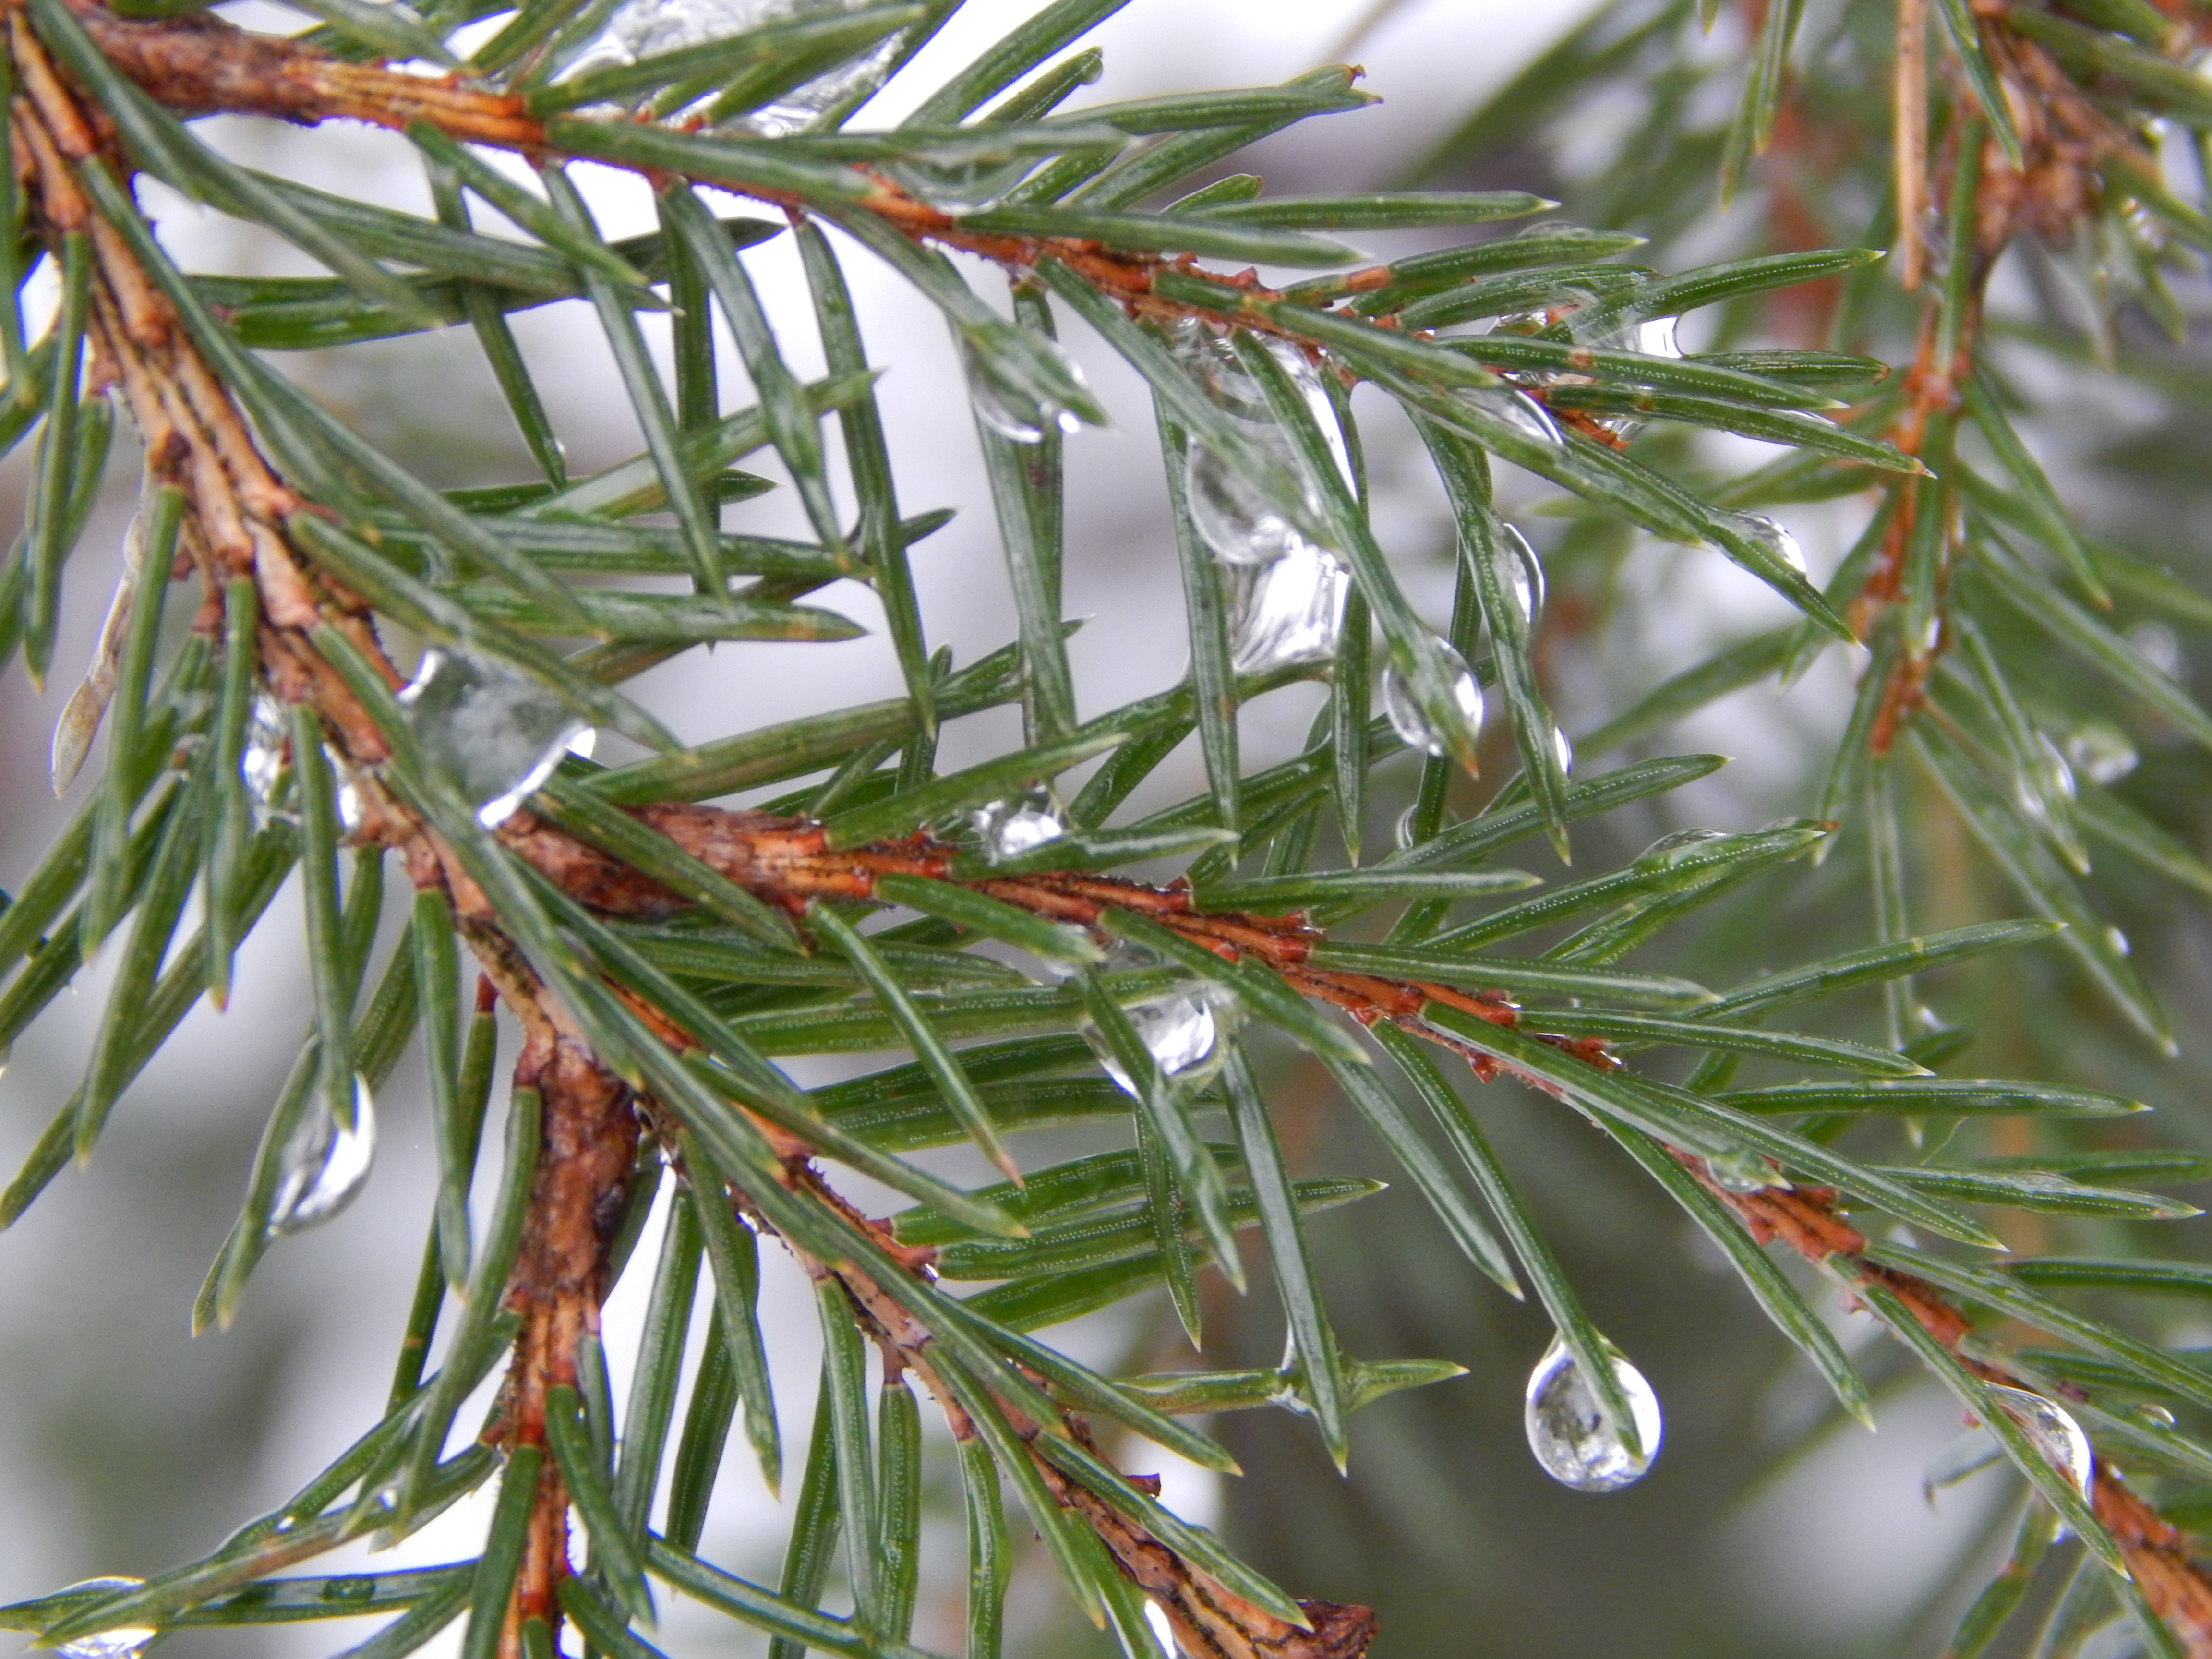
winter, forest, trees, Columbian spruce, white pine, Yellow fir, tree, Jack pine, shortstraw pine, oregon pine, Canadian fir, Singleleaf pine, plant, shortleaf black spruce, red pine, lodgepole pine, loblolly pine, branch, woody plant, evergreen, balsam fir, twig, American larch, pine, western yellow pine, conifer, juniper, pine family, sitka spruce, cypress family, spruce, leaf, Red juniper, casuarina, eastern hemlock, terrestrial plant, fir, River juniper, yew family, flower, freezing, Colorado spruce, Gnetae